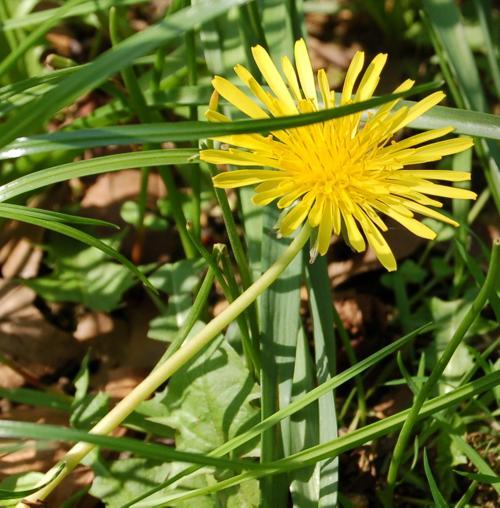
Label: common dandelion